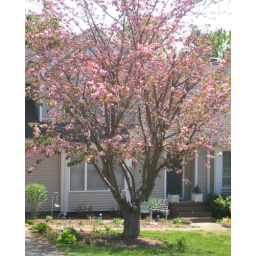
our pink tree in bloom